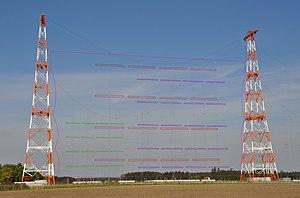
Une Antenne rideau est une antenne directive pour les ondes courtes qu’on utilise aux émetteurs radio.